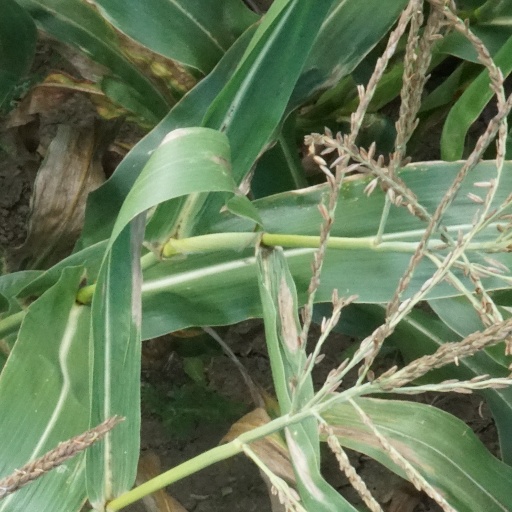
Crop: maize; corn